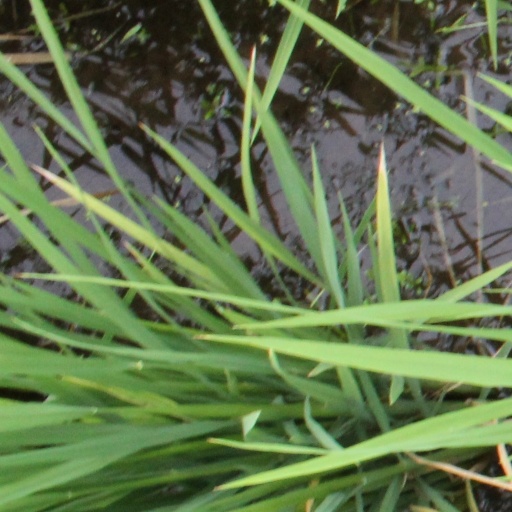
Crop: rice